Edward Lange

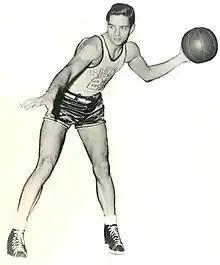
Ed Lange at Siena College

Edward "Eddie" Lange" "(1926–1976) was an American former basketball player.